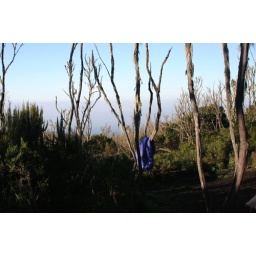
My down sleeping bag draped over a tree, me hoping desperately that it will dry!